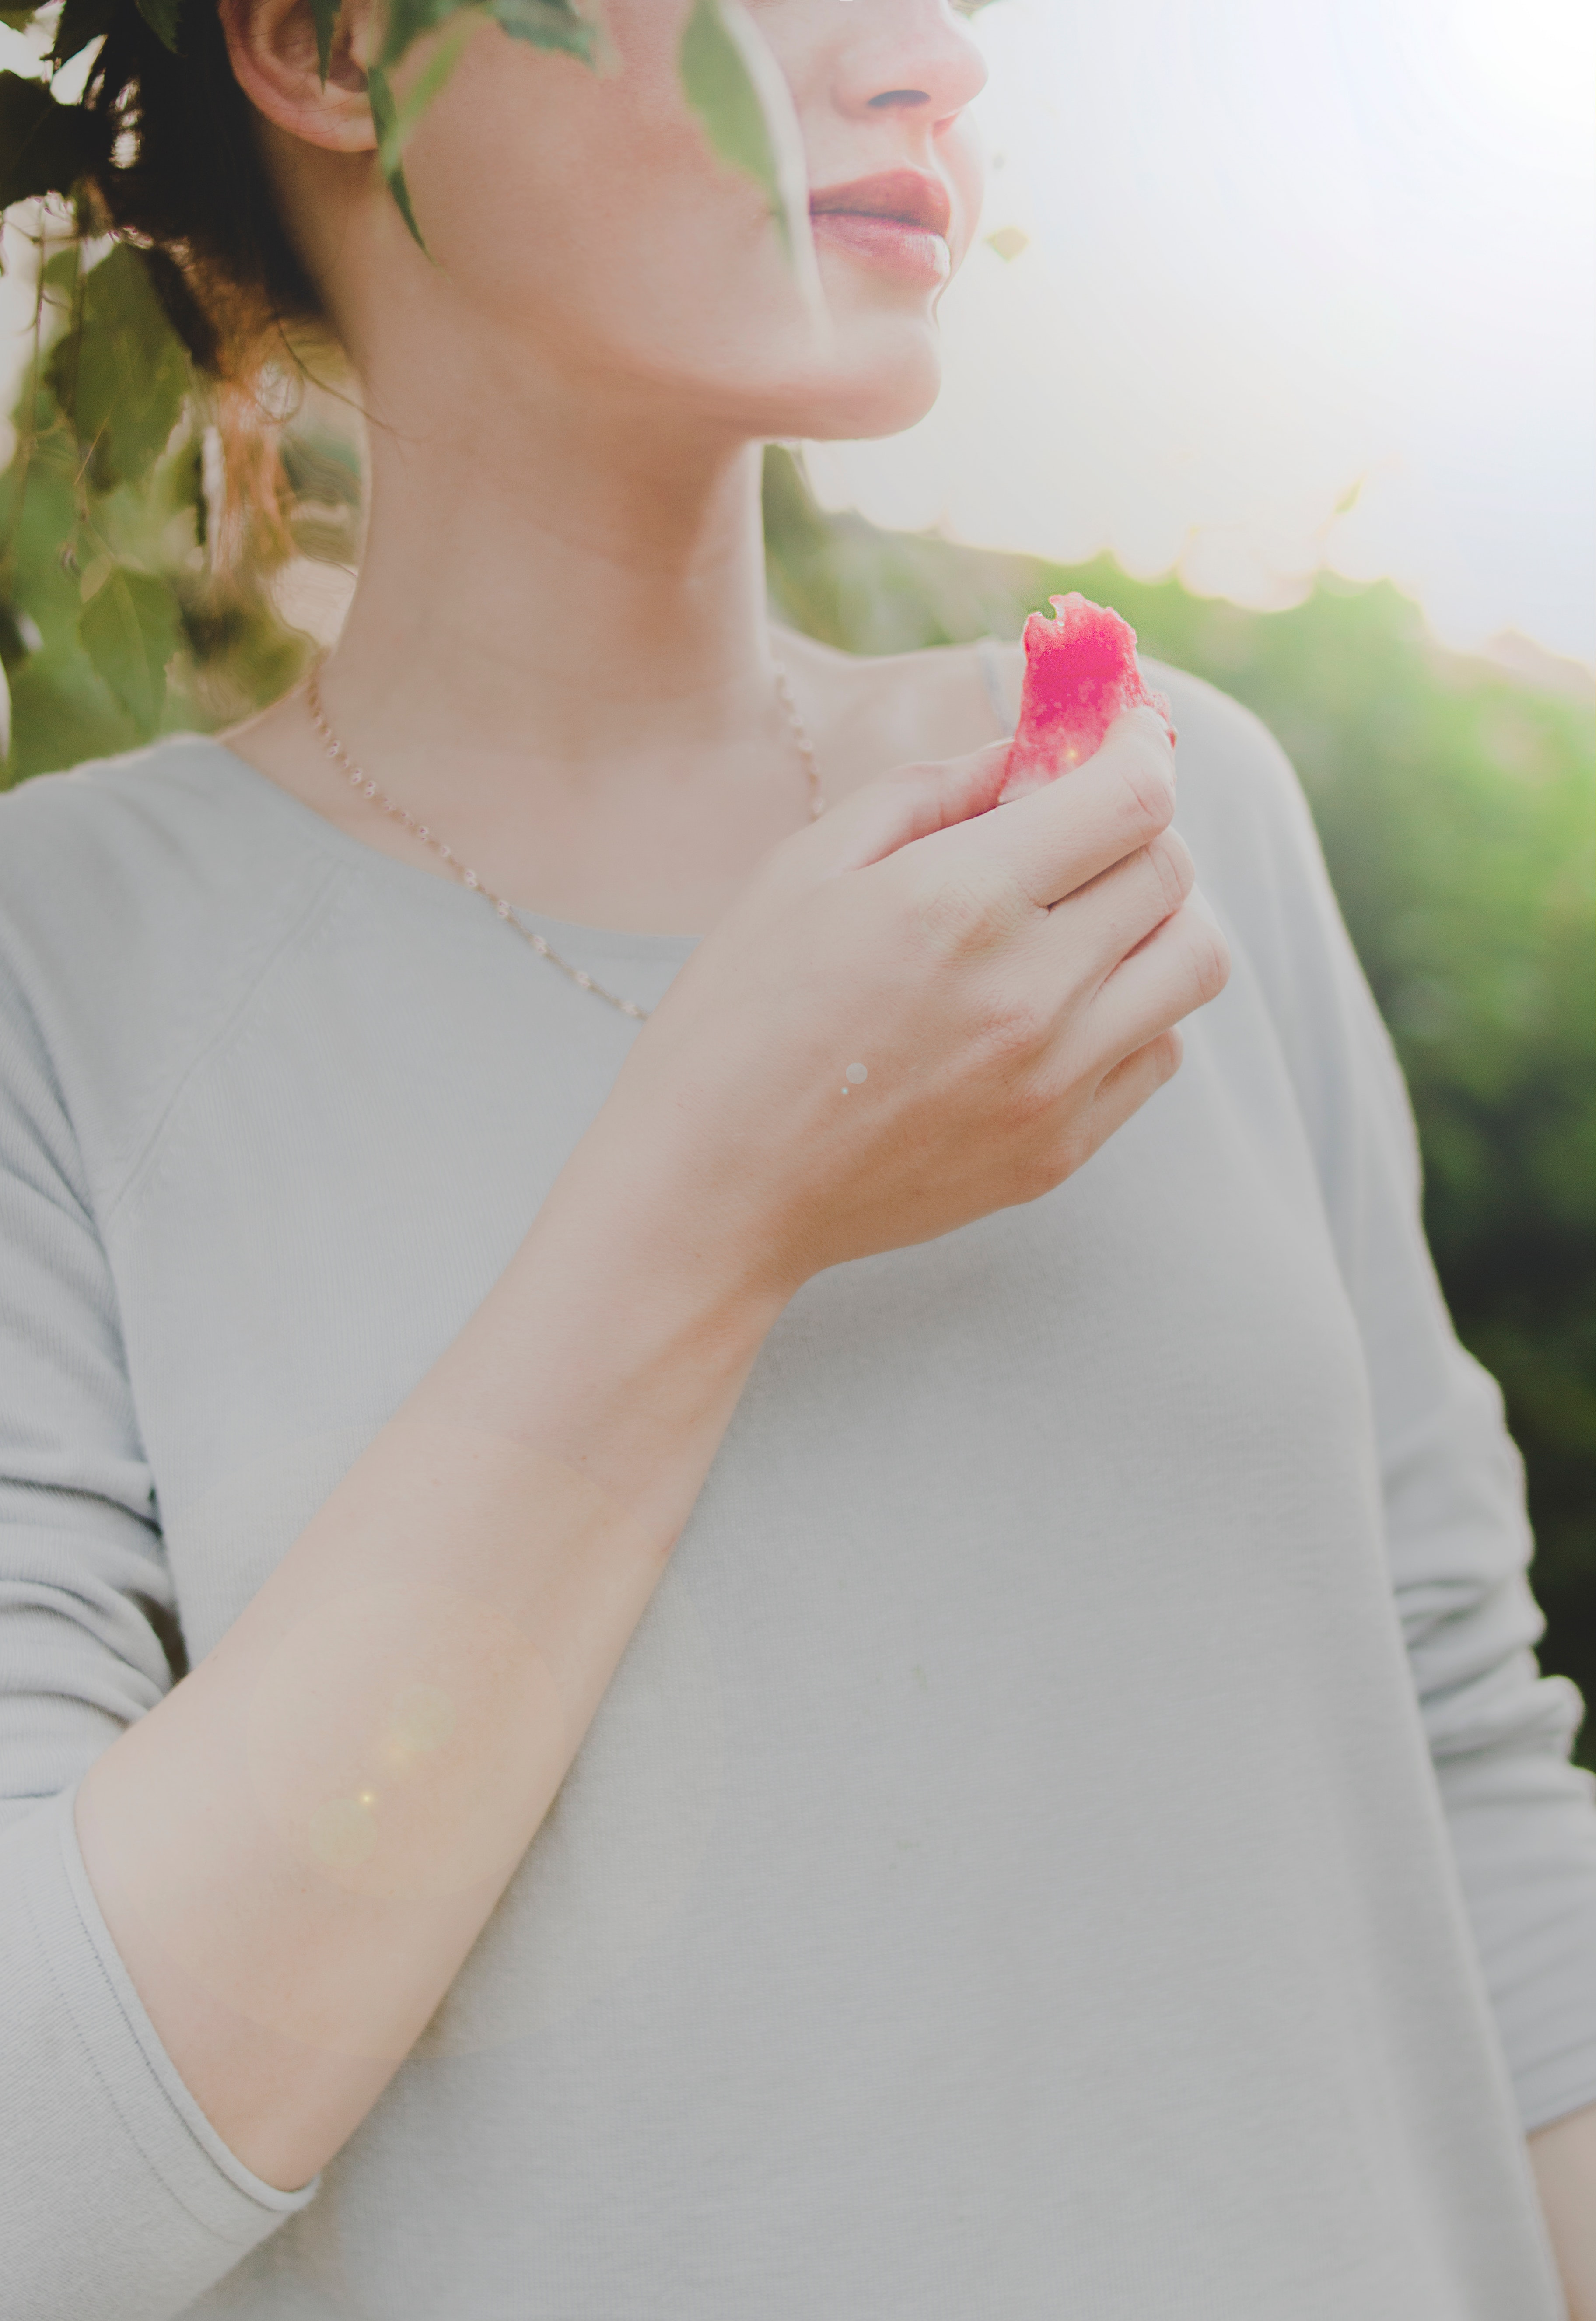
white, hair, skin, shoulder, lip, pink, beauty, arm, neck, joint, nose, yellow, hand, eye, dress, finger, ear, eyewear, fashion accessory, eyelash, glasses, plant, brown hair, photo shoot, top, jewellery, flower, nail, model